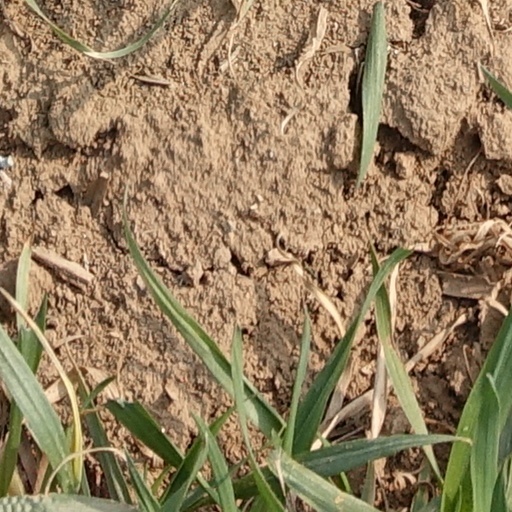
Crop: wheat